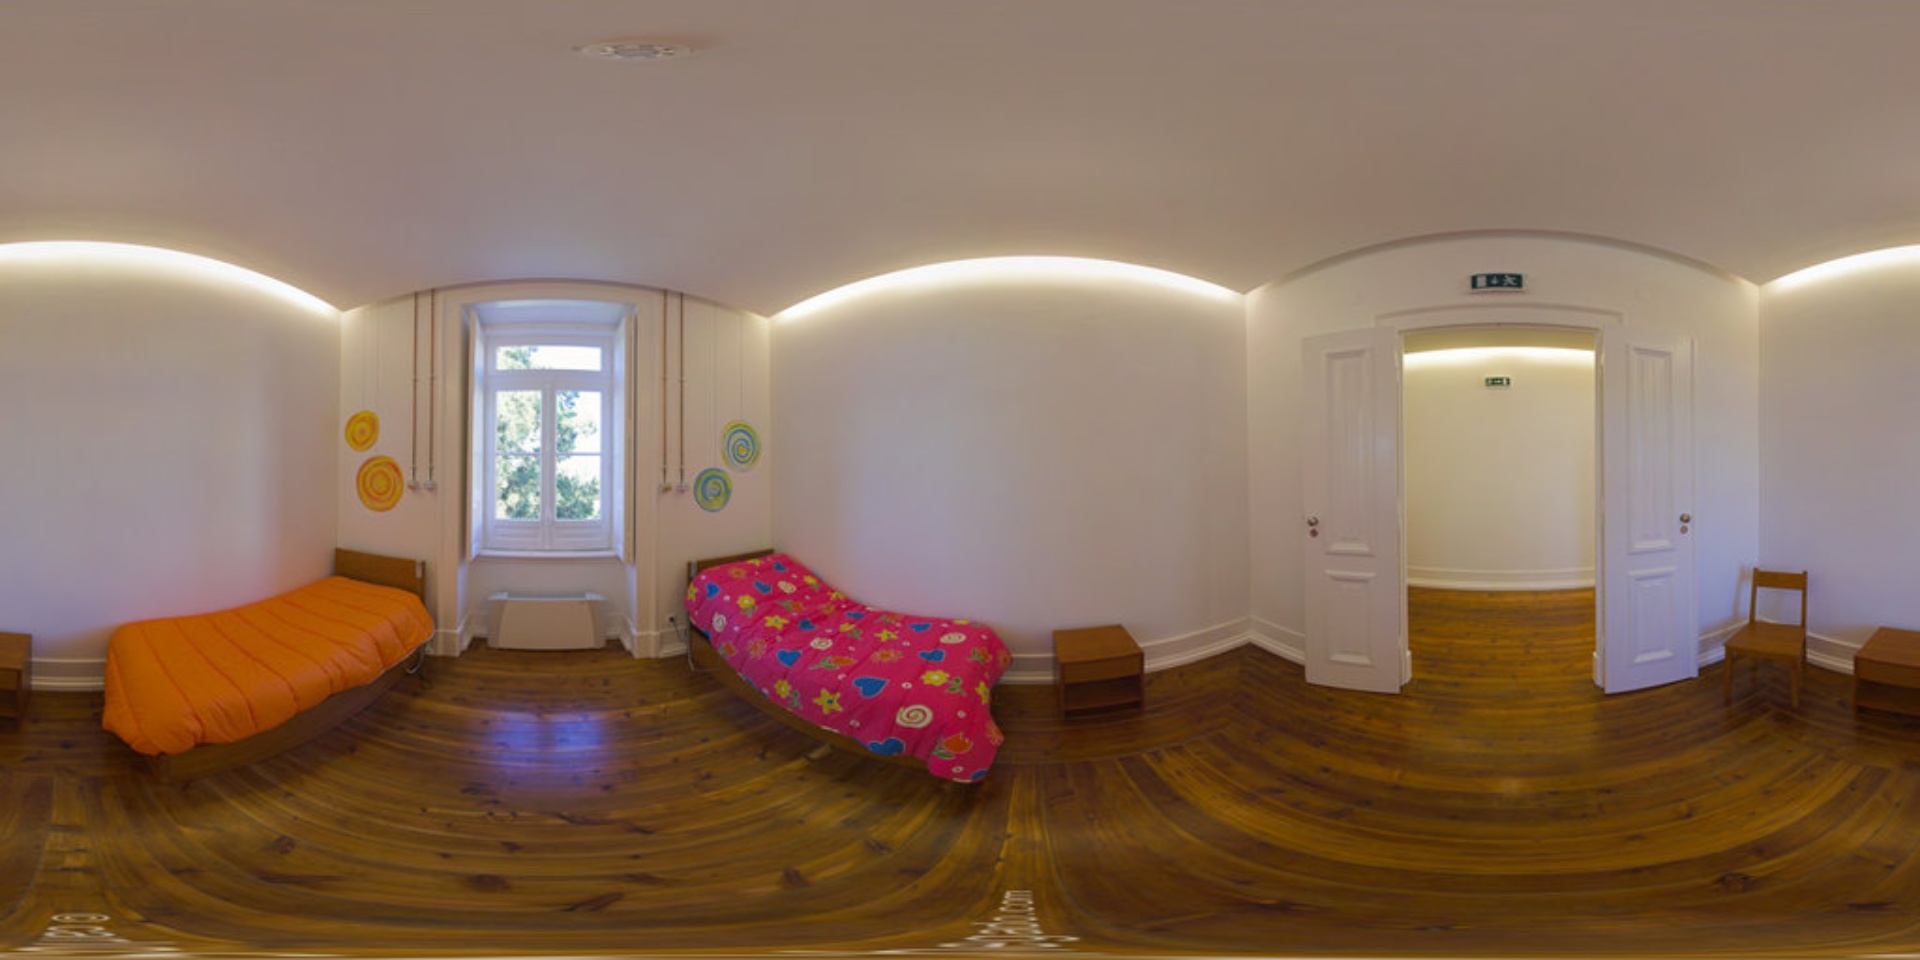
Referred object: the wooden chair by the door

Referred object: the pink patterned bedspread